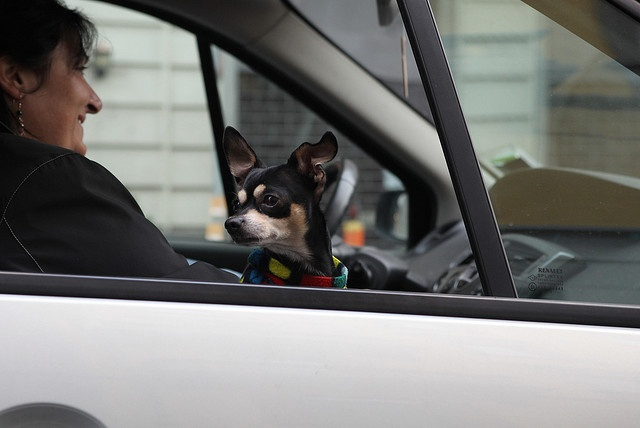
A person in a car and a small dog looking out the window.
a person in a car with a dog in their lap looking out of the car window.
A woman driving while her dog sticks head out the window.
Woman driving car with dog looking out window.
A woman and dog riding in a white car.